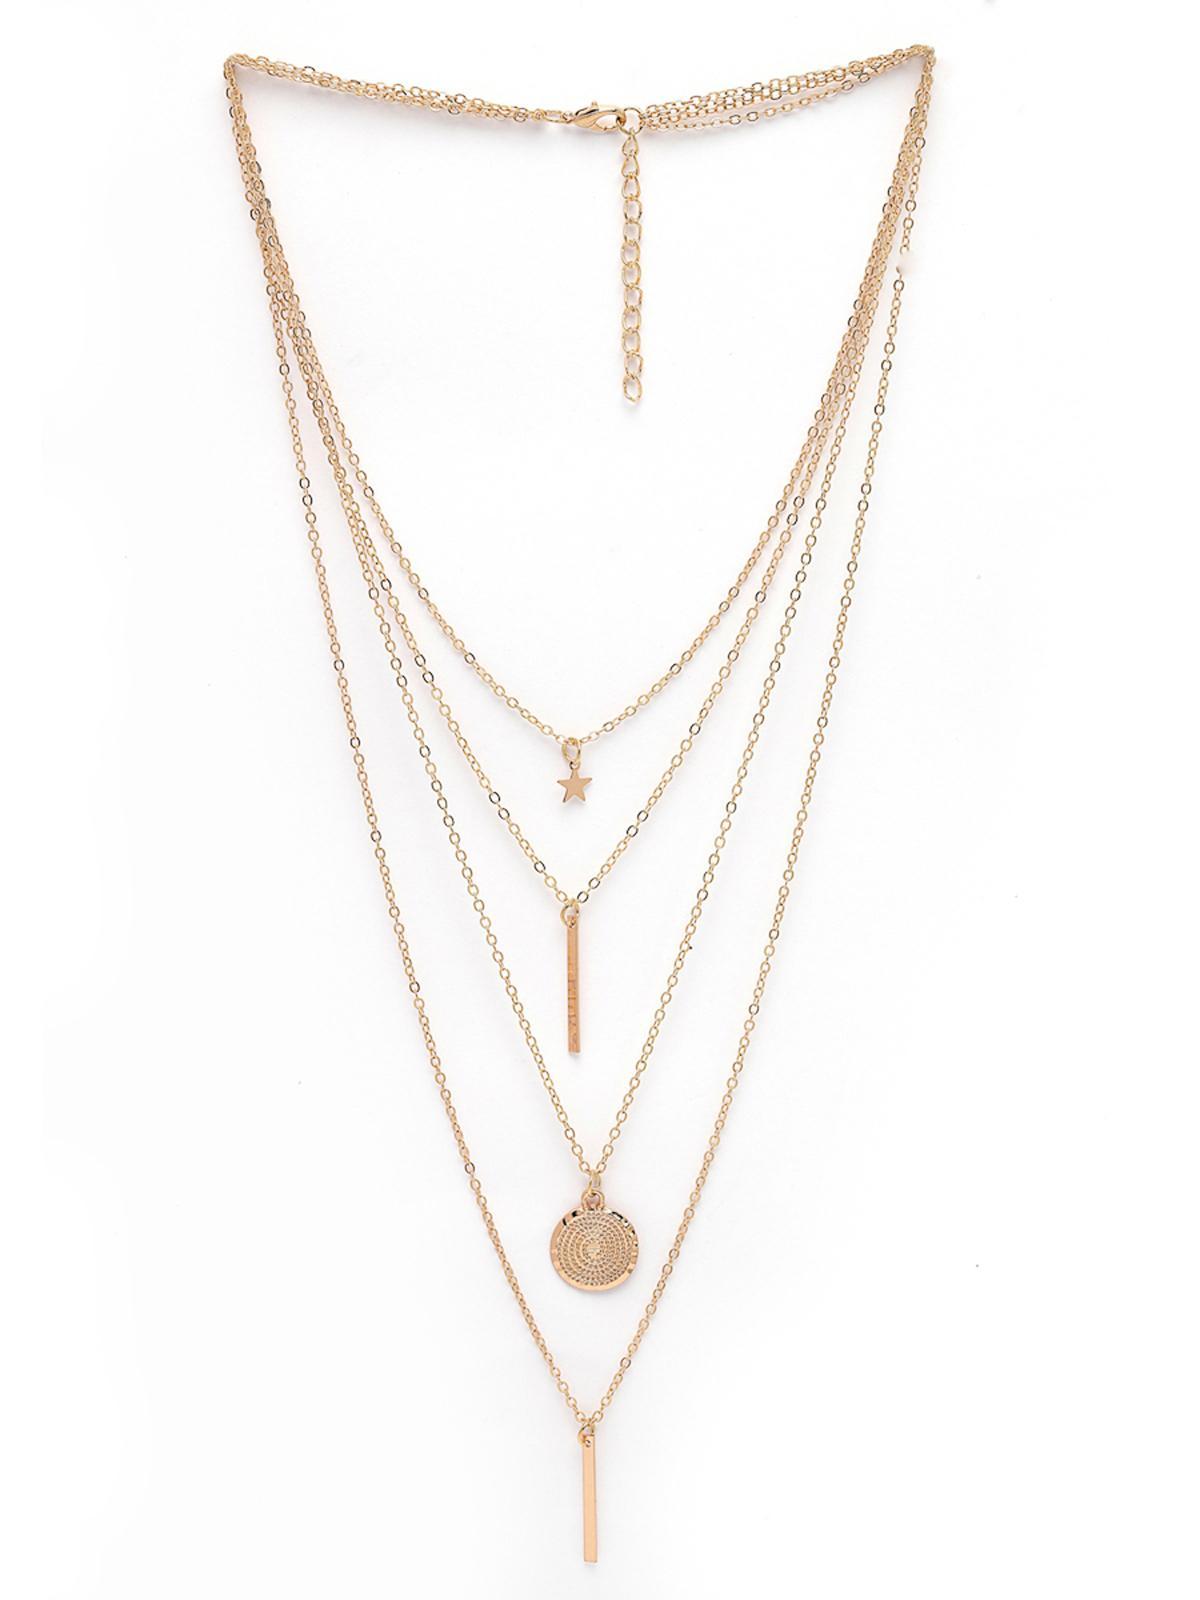
Scintillare by Sukkhi Lavish Light Weight Fashionable Gold Plated Multilayered Pendant Necklace for Women & Girls |Birthday Gift for Girls And Women Anniversary Gift for Wife| Gifts Collection|N106617
Type: Necklaces & Pendants
Brand: Scintillare by Sukkhi
Price: Rs. 257
 Adorn yourself with Scintillare by Sukkhi's Lavish Light Weight Fashionable Gold Plated Multilayered Pendant Necklace. Ideal for women and girls, it's a perfect birthday or anniversary gift. The lavish design features multiple layers of gold-plated brilliance, adding a touch of elegance to any ensemble without compromising comfort. Elevate your look with this stunning necklace, a lavish and chic addition to your collection. Scintillare by Sukkhi offers a thoughtfully crafted choice from their Gifts Collection, ensuring every occasion is celebrated with grace and enduring style.Disclaimer:There may be slight variation in shade and colour due to photographic effects and monitor settings
Included: 1 Necklace